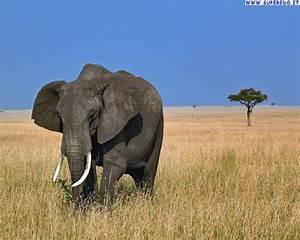
elephant